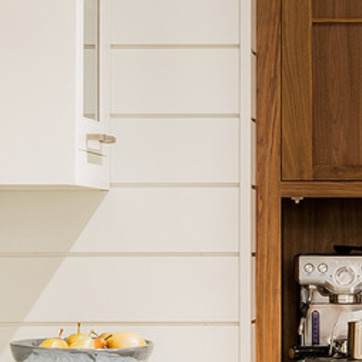
Material: painted